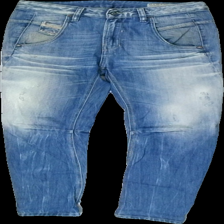
View: front
Type: Jeans
Category: Men
Brand: Diesel
Colors: Blue
Material: 100% cotton
Cut: Regular
Season: All
Trend: Denim
Damage location: top right
Damage 2 location: bottom right
Damage 3 location: middle right
Price range: 50-100
Recommended usage: Reuse
Description: blå jeans